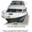
Label: ship